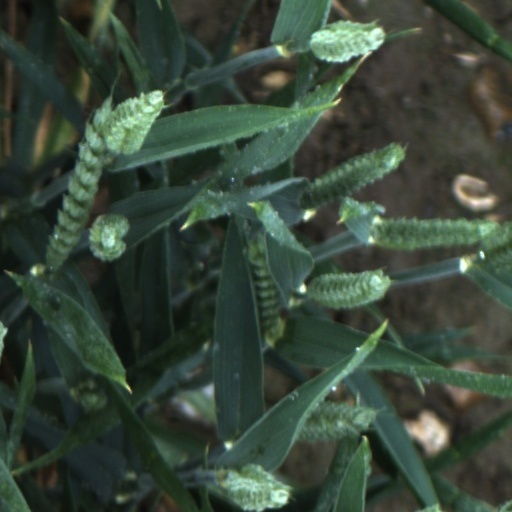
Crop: wheat